Land grant to Marduk-apla-iddina I by Meli-Shipak II

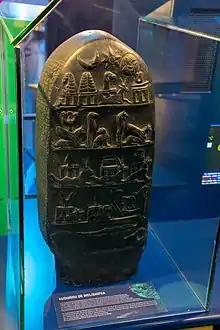
Replica of the stele at the Museum of Science and the Cosmos, Tenerife

The kudurru was recovered in 1899 from Susa, excavation reference Sb 22, by the French archaeological expedition under the auspices of Jacques de Morgan and brought to the Musée du Louvre where it still resides. The object is inscribed on three sides in seven columns and 387 lines. Like most kudurrus, it portrays Mesopotamian gods graphically in segmented "registers" on the stone. In this case the divine icons number twenty-four in five registers, rather more than usual.